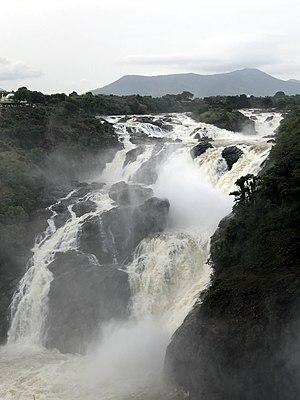
Le partage de l'eau du fleuve Kaveri est à l'origine d'un long conflit juridique, émaillé d'émeutes populaires, entre deux États de l'Inde du Sud, le Tamil Nadu et le Karnataka. La genèse du différend repose sur deux accords, conclus en 1892 et 1924, entre la Présidence de Madras et le Royaume de Mysore.